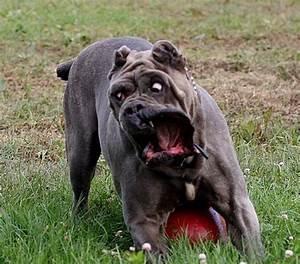
dog